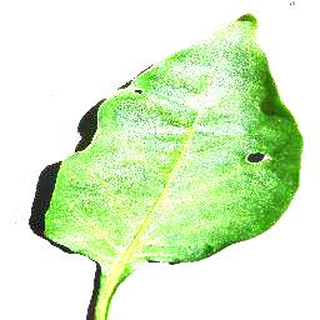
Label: healthy_bell_pepper